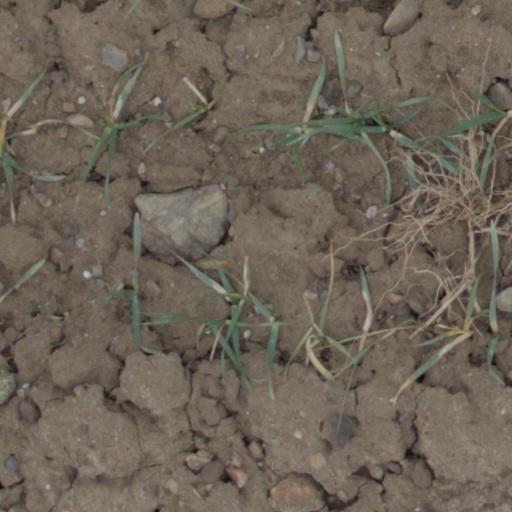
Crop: wheat